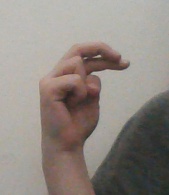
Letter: zay